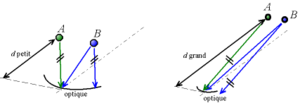
En optique, la focalisation est l'opération qui consiste à concentrer des rayons provenant d'un point en un autre point, à l'aide de miroirs, de lentilles ou d'autres éléments optiques.